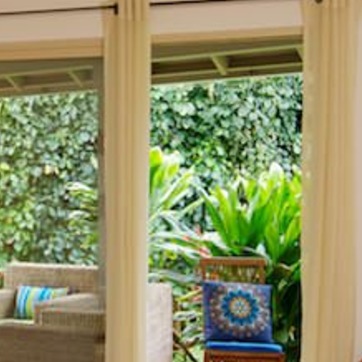
Material: foliage